Fallout: New California

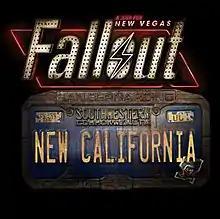

Fallout: New California is a fan-made modification and unofficial prequel to the action role-playing video game "", made by Brandan Lee and Radian-Helix Media. It was released in two installments, with the first installment released on May 31, 2013, and the second installment released as a beta on October 23, 2018. Originally known as "Fallout: Project Brazil", the modification was renamed to "Fallout: New California" on September 1, 2017.